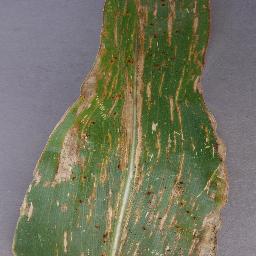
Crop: corn
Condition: (maize)_cercospora_spot_gray_spot